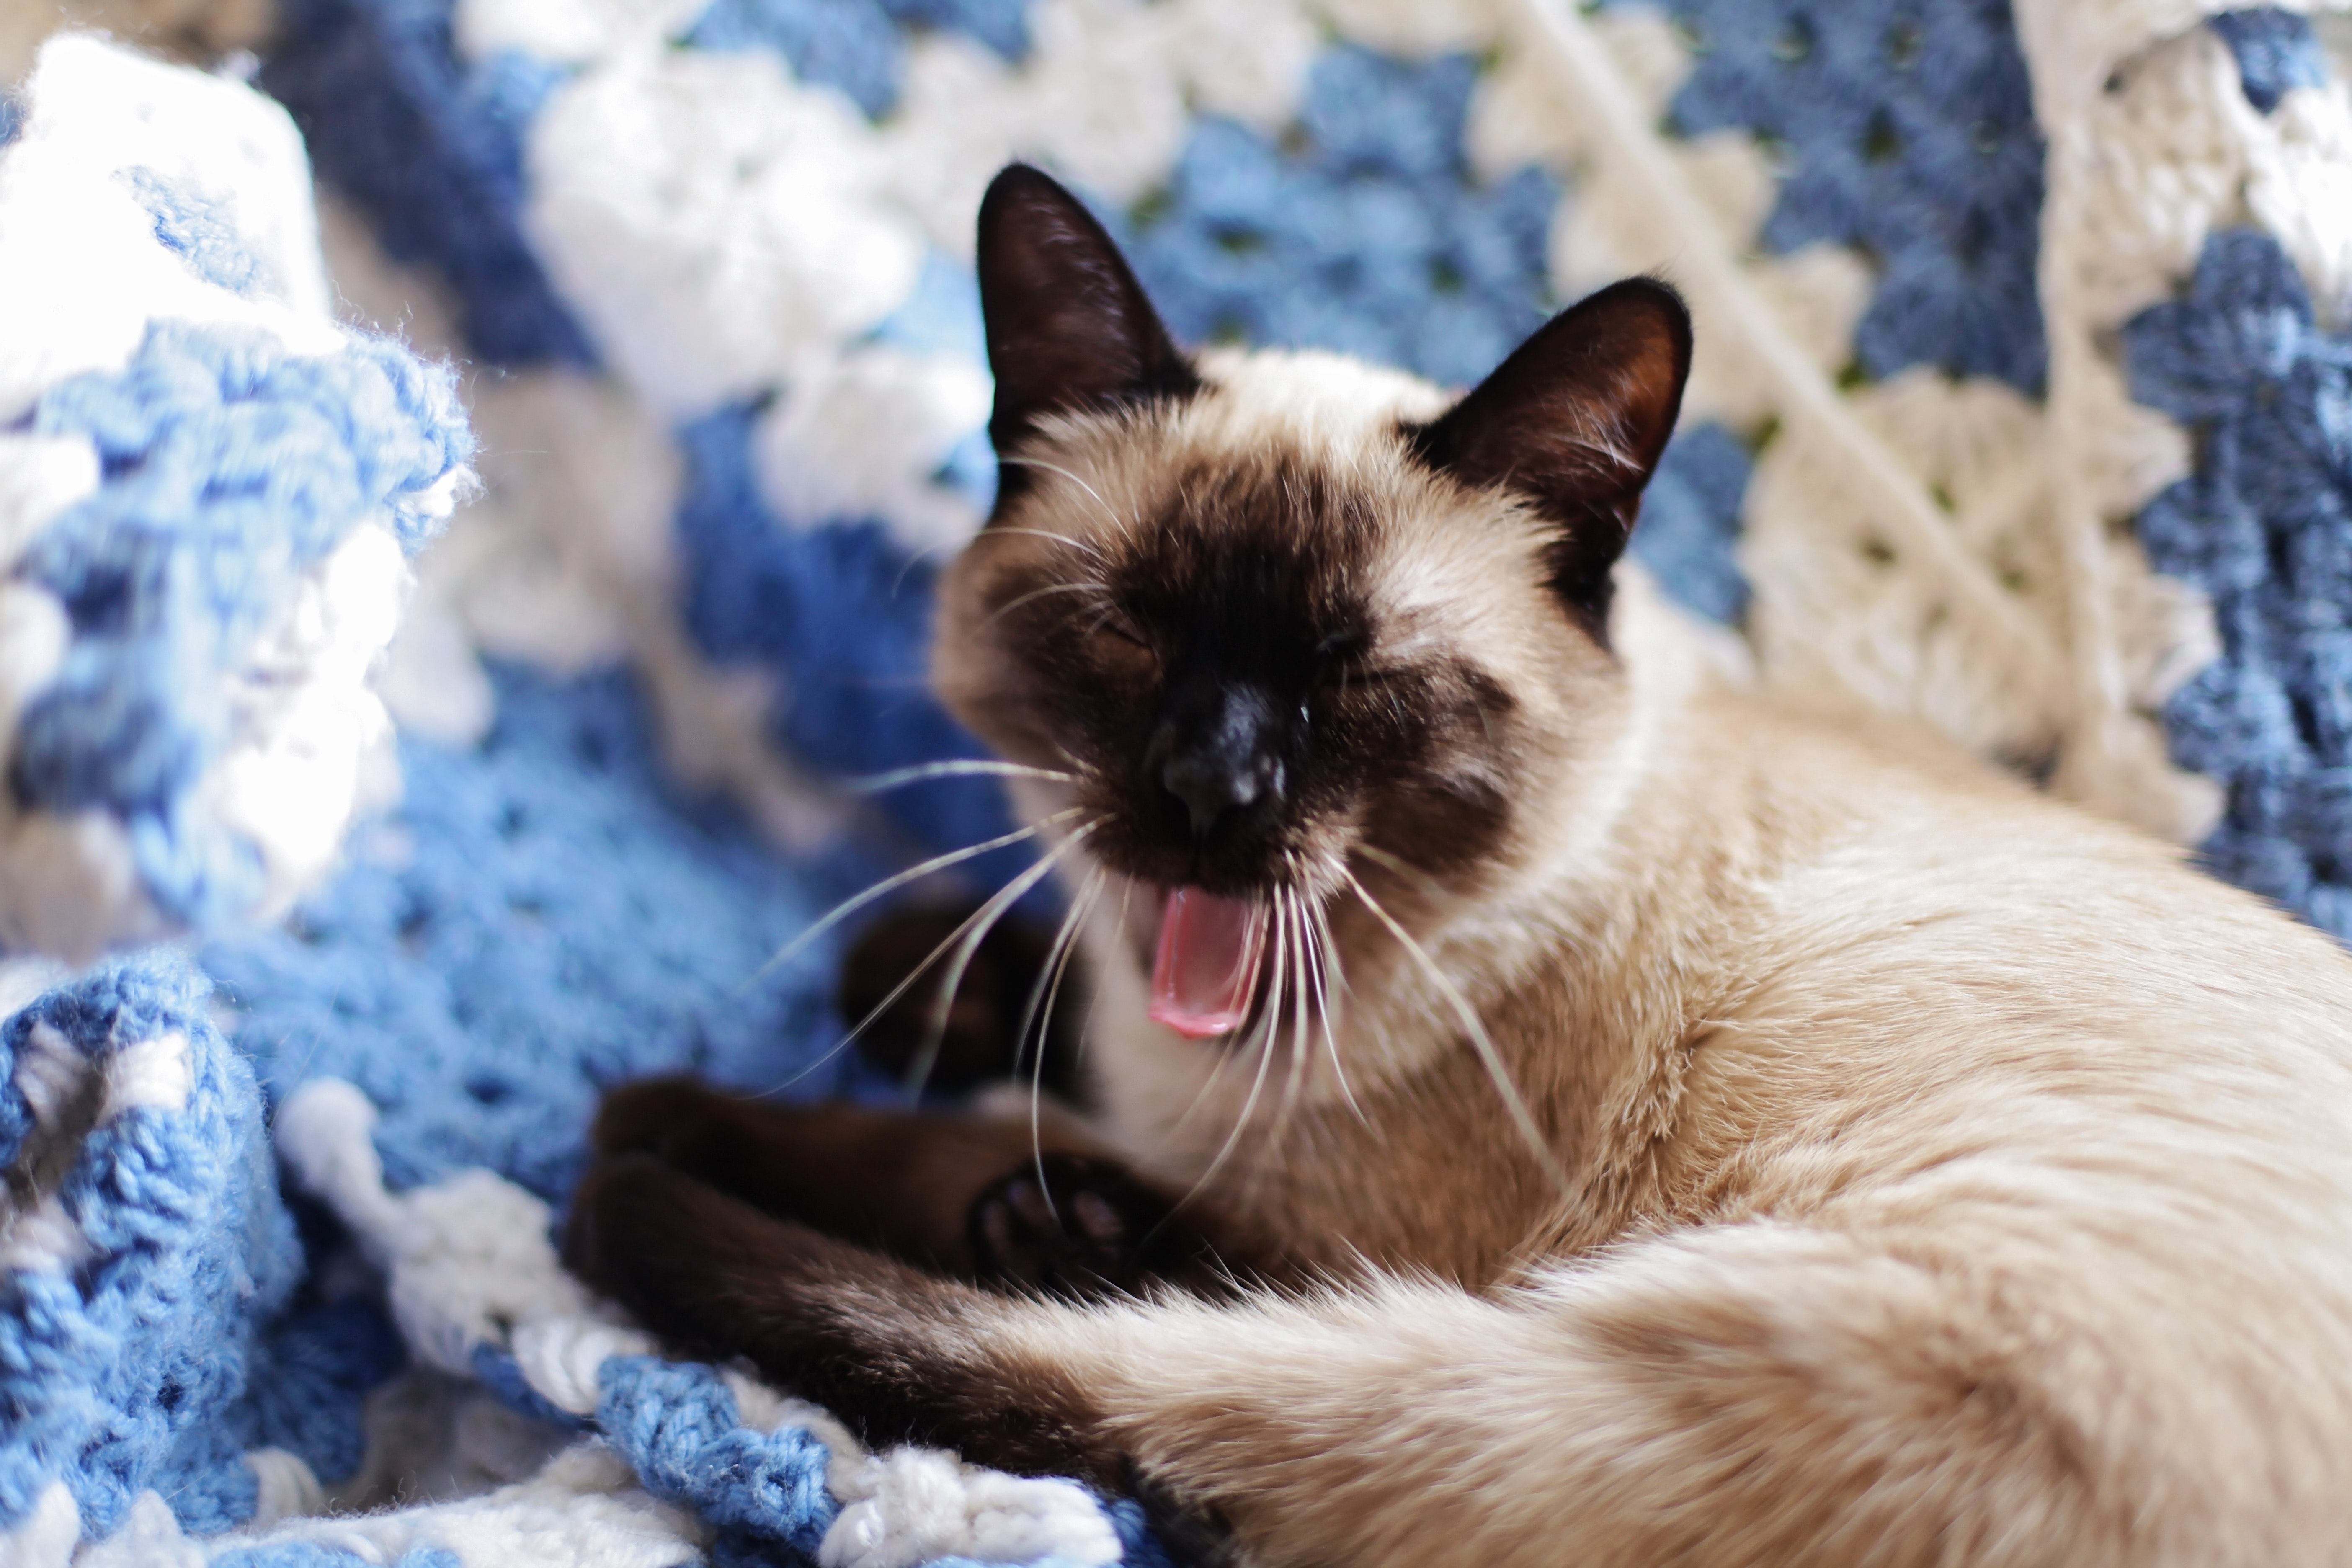
cat, vertebrate, mammal, small to medium sized cats, felidae, siamese, whiskers, facial expression, thai, birman, balinese, carnivore, himalayan, ragdoll, burmese, tonkinese, snout, sky, snowshoe, colorpoint shorthair, Ojos azules, kitten, asian, wildlife, fawn